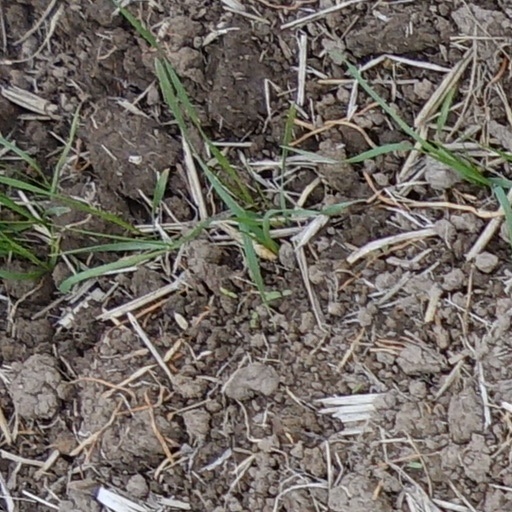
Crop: wheat